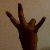
The image shows a hand gesture representing the number 7 in Indian Sign Language.